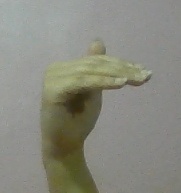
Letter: khaa